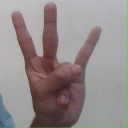
अक्षर: क्ष